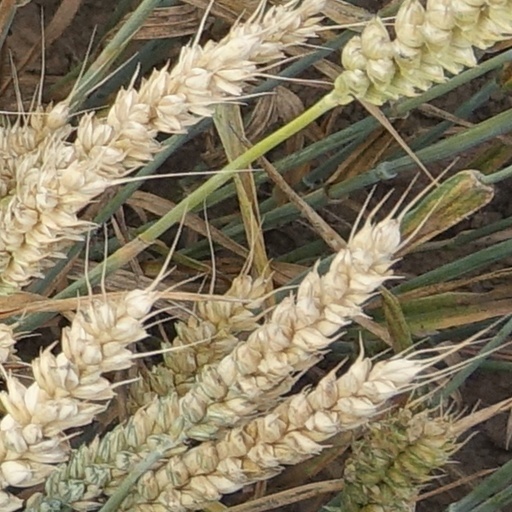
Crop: wheat